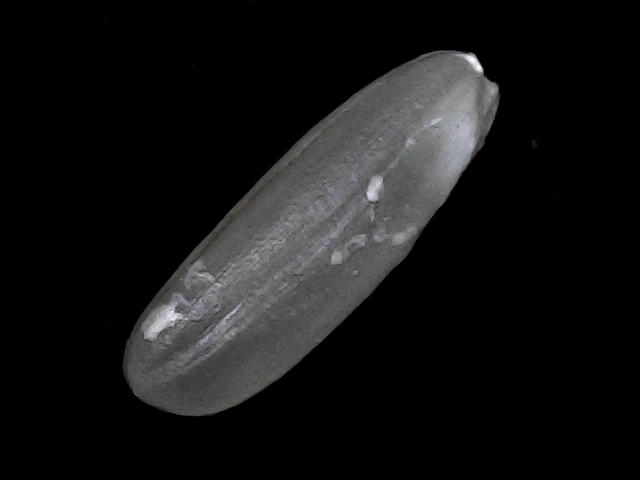
Rice variety: BD49